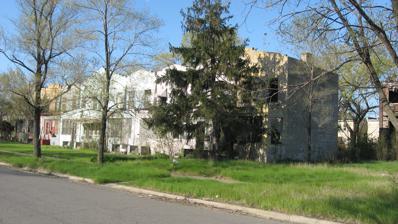
Building: Jackson–Monroe Terraces Historic District
Country: United States of America
Year built: 1910
Historic district in Indiana, United States United States historic place Jackson–Monroe Terraces Historic District U.S. National Register of Historic Places U.S. Historic district Jackson–Monroe Terraces, April 2012 Show map of Indiana Show map of the United States Location 404-423 Jackson St. and 408-426 Monroe St., Gary, Indiana Coordinates 41°36′12″N 87°20′39″W / 41.60333°N 87.34417°W / 41.60333; -87.34417 Area less than one acre Built 1910 ( 1910 ) Built by United States Sheet & Tin Plate Co. Architect Creighton, D.F. Architectural style Bungalow/craftsman MPS Concrete in Steel City: The Edison Concept Houses of Gary Indiana MS NRHP reference No. 09000428 Added to NRHP June 17, 2009 Jackson–Monroe Terraces Historic District is a national historic district located in the First Subdivision of Gary, Indiana .  The district encompasses 30 contributing buildings in a residential section of Gary. The buildings were designed by D. F. Creighton and built by the United States Sheet & Tin Plate Co. They were built starting in 1910 and are examples of the Edison Concept Houses that were designed, patented, and promoted by inventor Thomas Edison . The houses reflect Bungalow / American Craftsman design elements. It was listed in the National Register of Historic Places in 2009. References